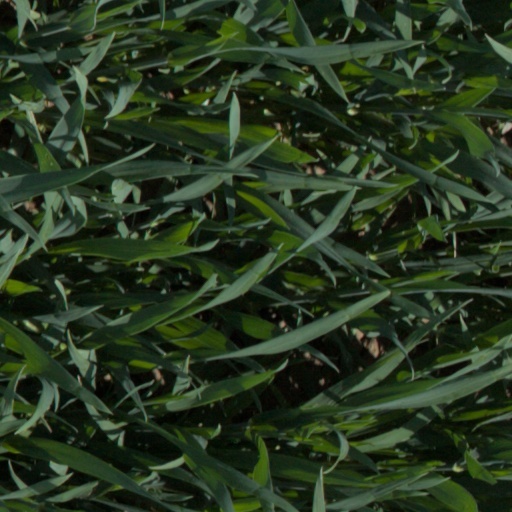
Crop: wheat